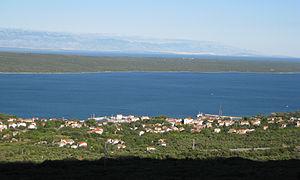
Nerezine est une localité de Croatie située sur l'île de Lošinj et dans la municipalité de Mali Lošinj, comitat de Primorje-Gorski Kotar. En 2001, la localité comptait 371 habitants.